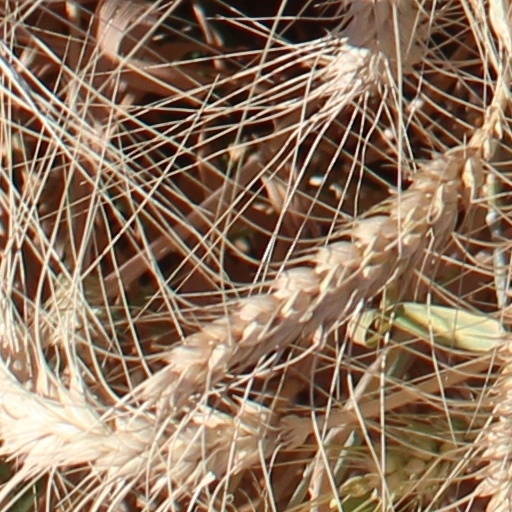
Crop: wheat